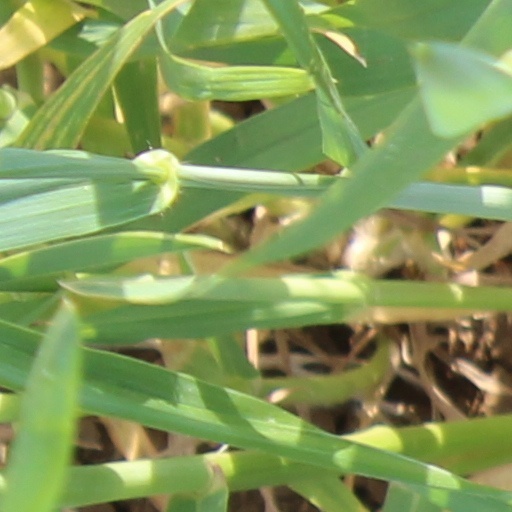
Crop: wheat